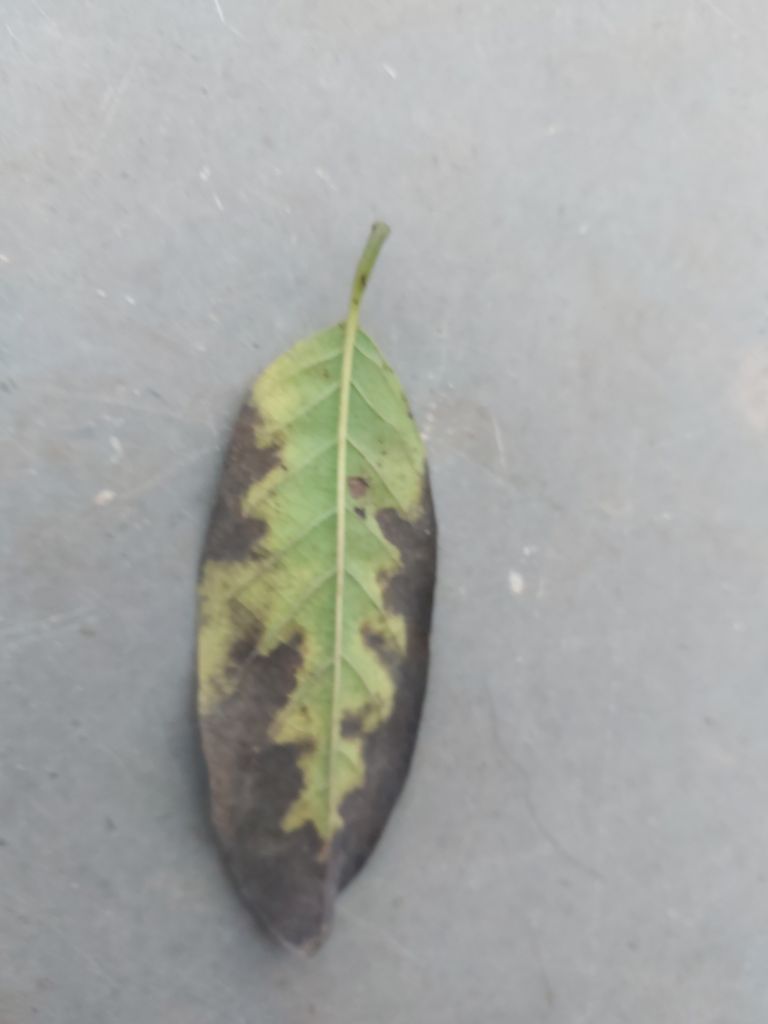
Disease label: Leaf spot on Leaves